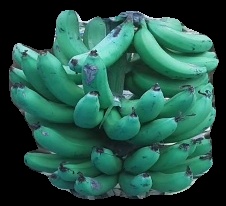
Variety: pachbale
Grade: grade3